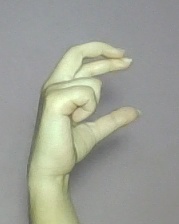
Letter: thal